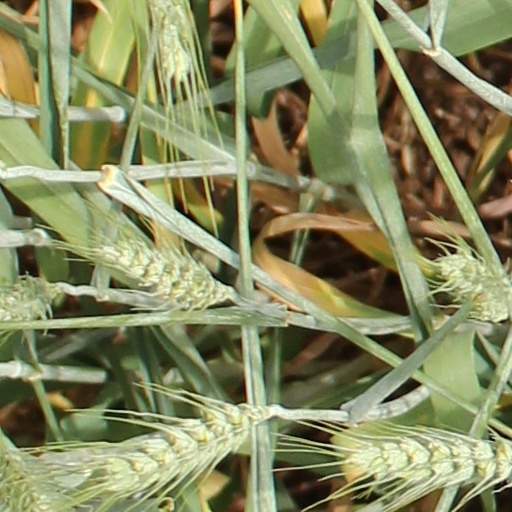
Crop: wheat